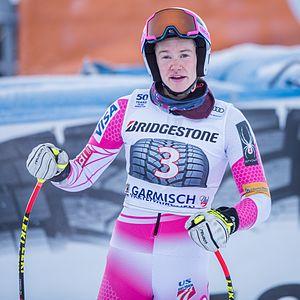
Laurenne Ross, née le 17 août 1988 à Edmonton au Canada, est une skieuse alpine américaine des années 2010. Elle obtient son premier podium en Coupe du monde en terminant deuxième de la descente de Garmisch-Partenkirchen le 2 mars 2013.